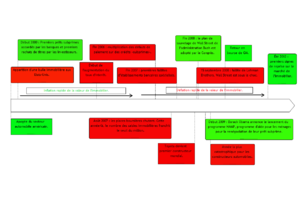
frise chronologique
La crise des subprimes a particulièrement touché l'industrie automobile américaine, déjà fragilisée par les évolutions des habitudes de consommation des américains.